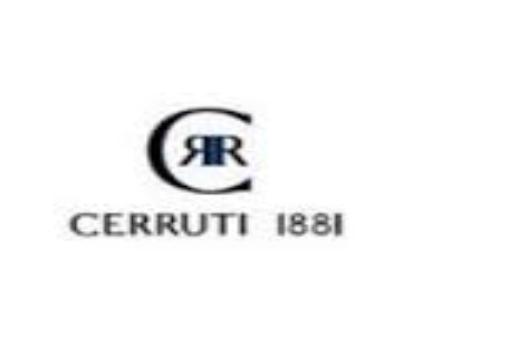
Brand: Cerruti 1881
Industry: Necessities